A. Powell Davies

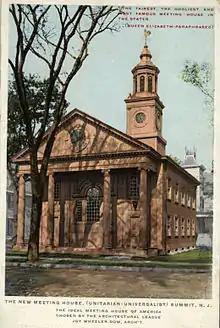
Davies was minister at the Unitarian Church in Summit from 1933 through 1944.

Also in Portland, Davies was exposed to Unitarian ideas by Vincent Silliman, minister at the First Parish Unitarian Church there. In 1933 Davies became a Unitarian, joining the American Unitarian Association (AUA), and became minister of the Community Church of Summit, New Jersey which had allied itself with the Community Church movement. He reaffiliated the church to the Unitarian denomination, with the new name Unitarian Church in Summit, and at the same time calling for an opening up of the denomination.